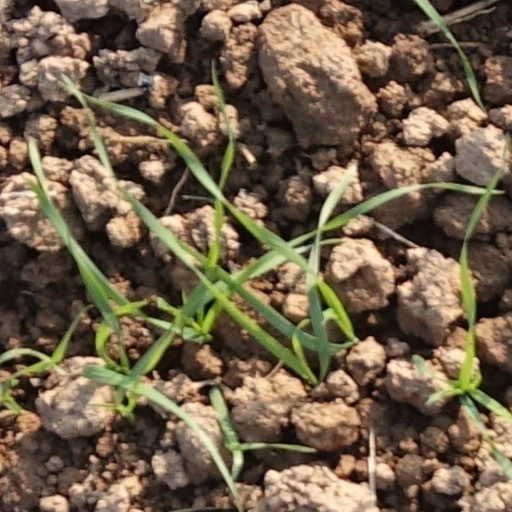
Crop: wheat